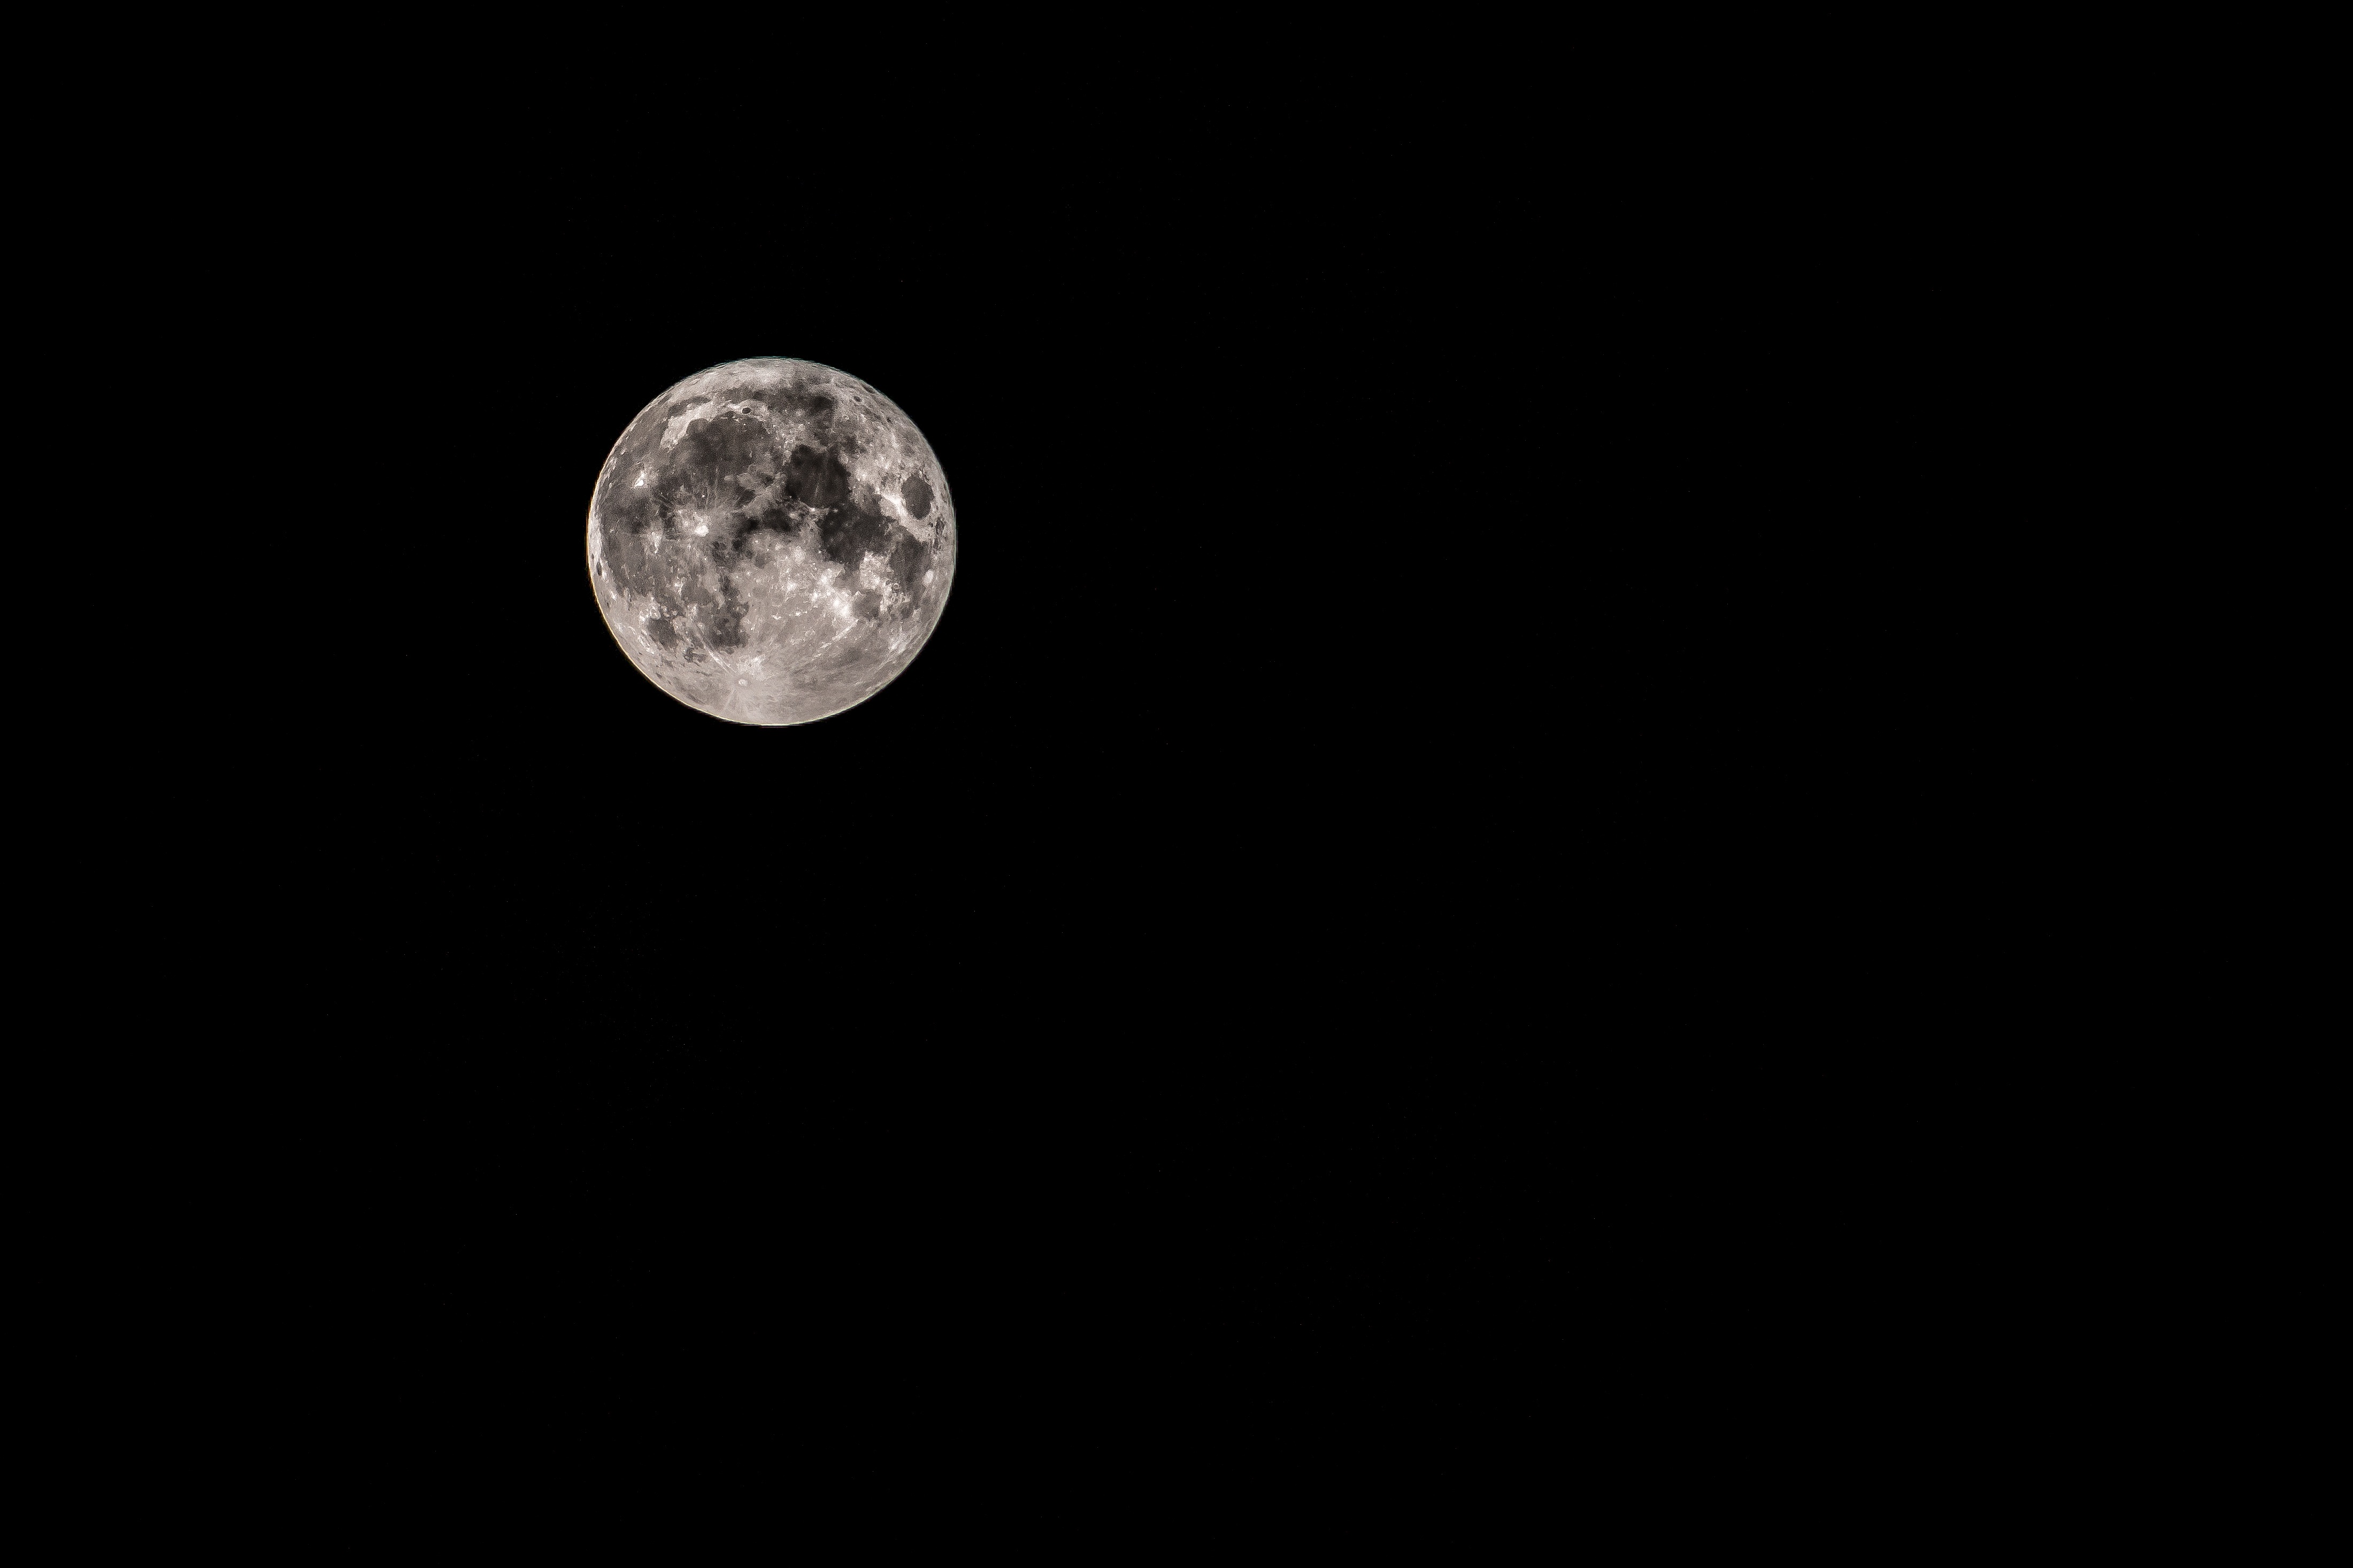
black and white, sky, night, atmosphere, space, darkness, night sky, moon, full moon, moonlight, circle, background, astronomy, mood, night photograph, astronomical object, celestial event